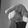
ASL letter: Q